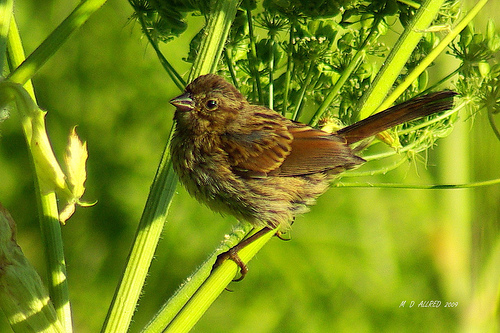
a small brown bird with a small, dark, triangular bill.
this bird is brown in color with a brown beak and brown eye rings.
this little bird has a brown crown and superciliary, short pointy bill, and long brown tail.
this tiny bird has a short bill with mottled pale to brown feathers with a fluffy crown.
this bird is brown in color with a black beak, and brown eye rings.
this bird has wings that are brown and has a rotund belly
this bird has a round belly with a long thin tail and a short sharp triangular bill.
this particular bird has a belly that is brown and yellow with dark brown patches
this bird has a brown crown, yellow eyering, and light brown breast
this bird has a pointed dark brown bill, with a brown back.
Species: Lincoln Sparrow